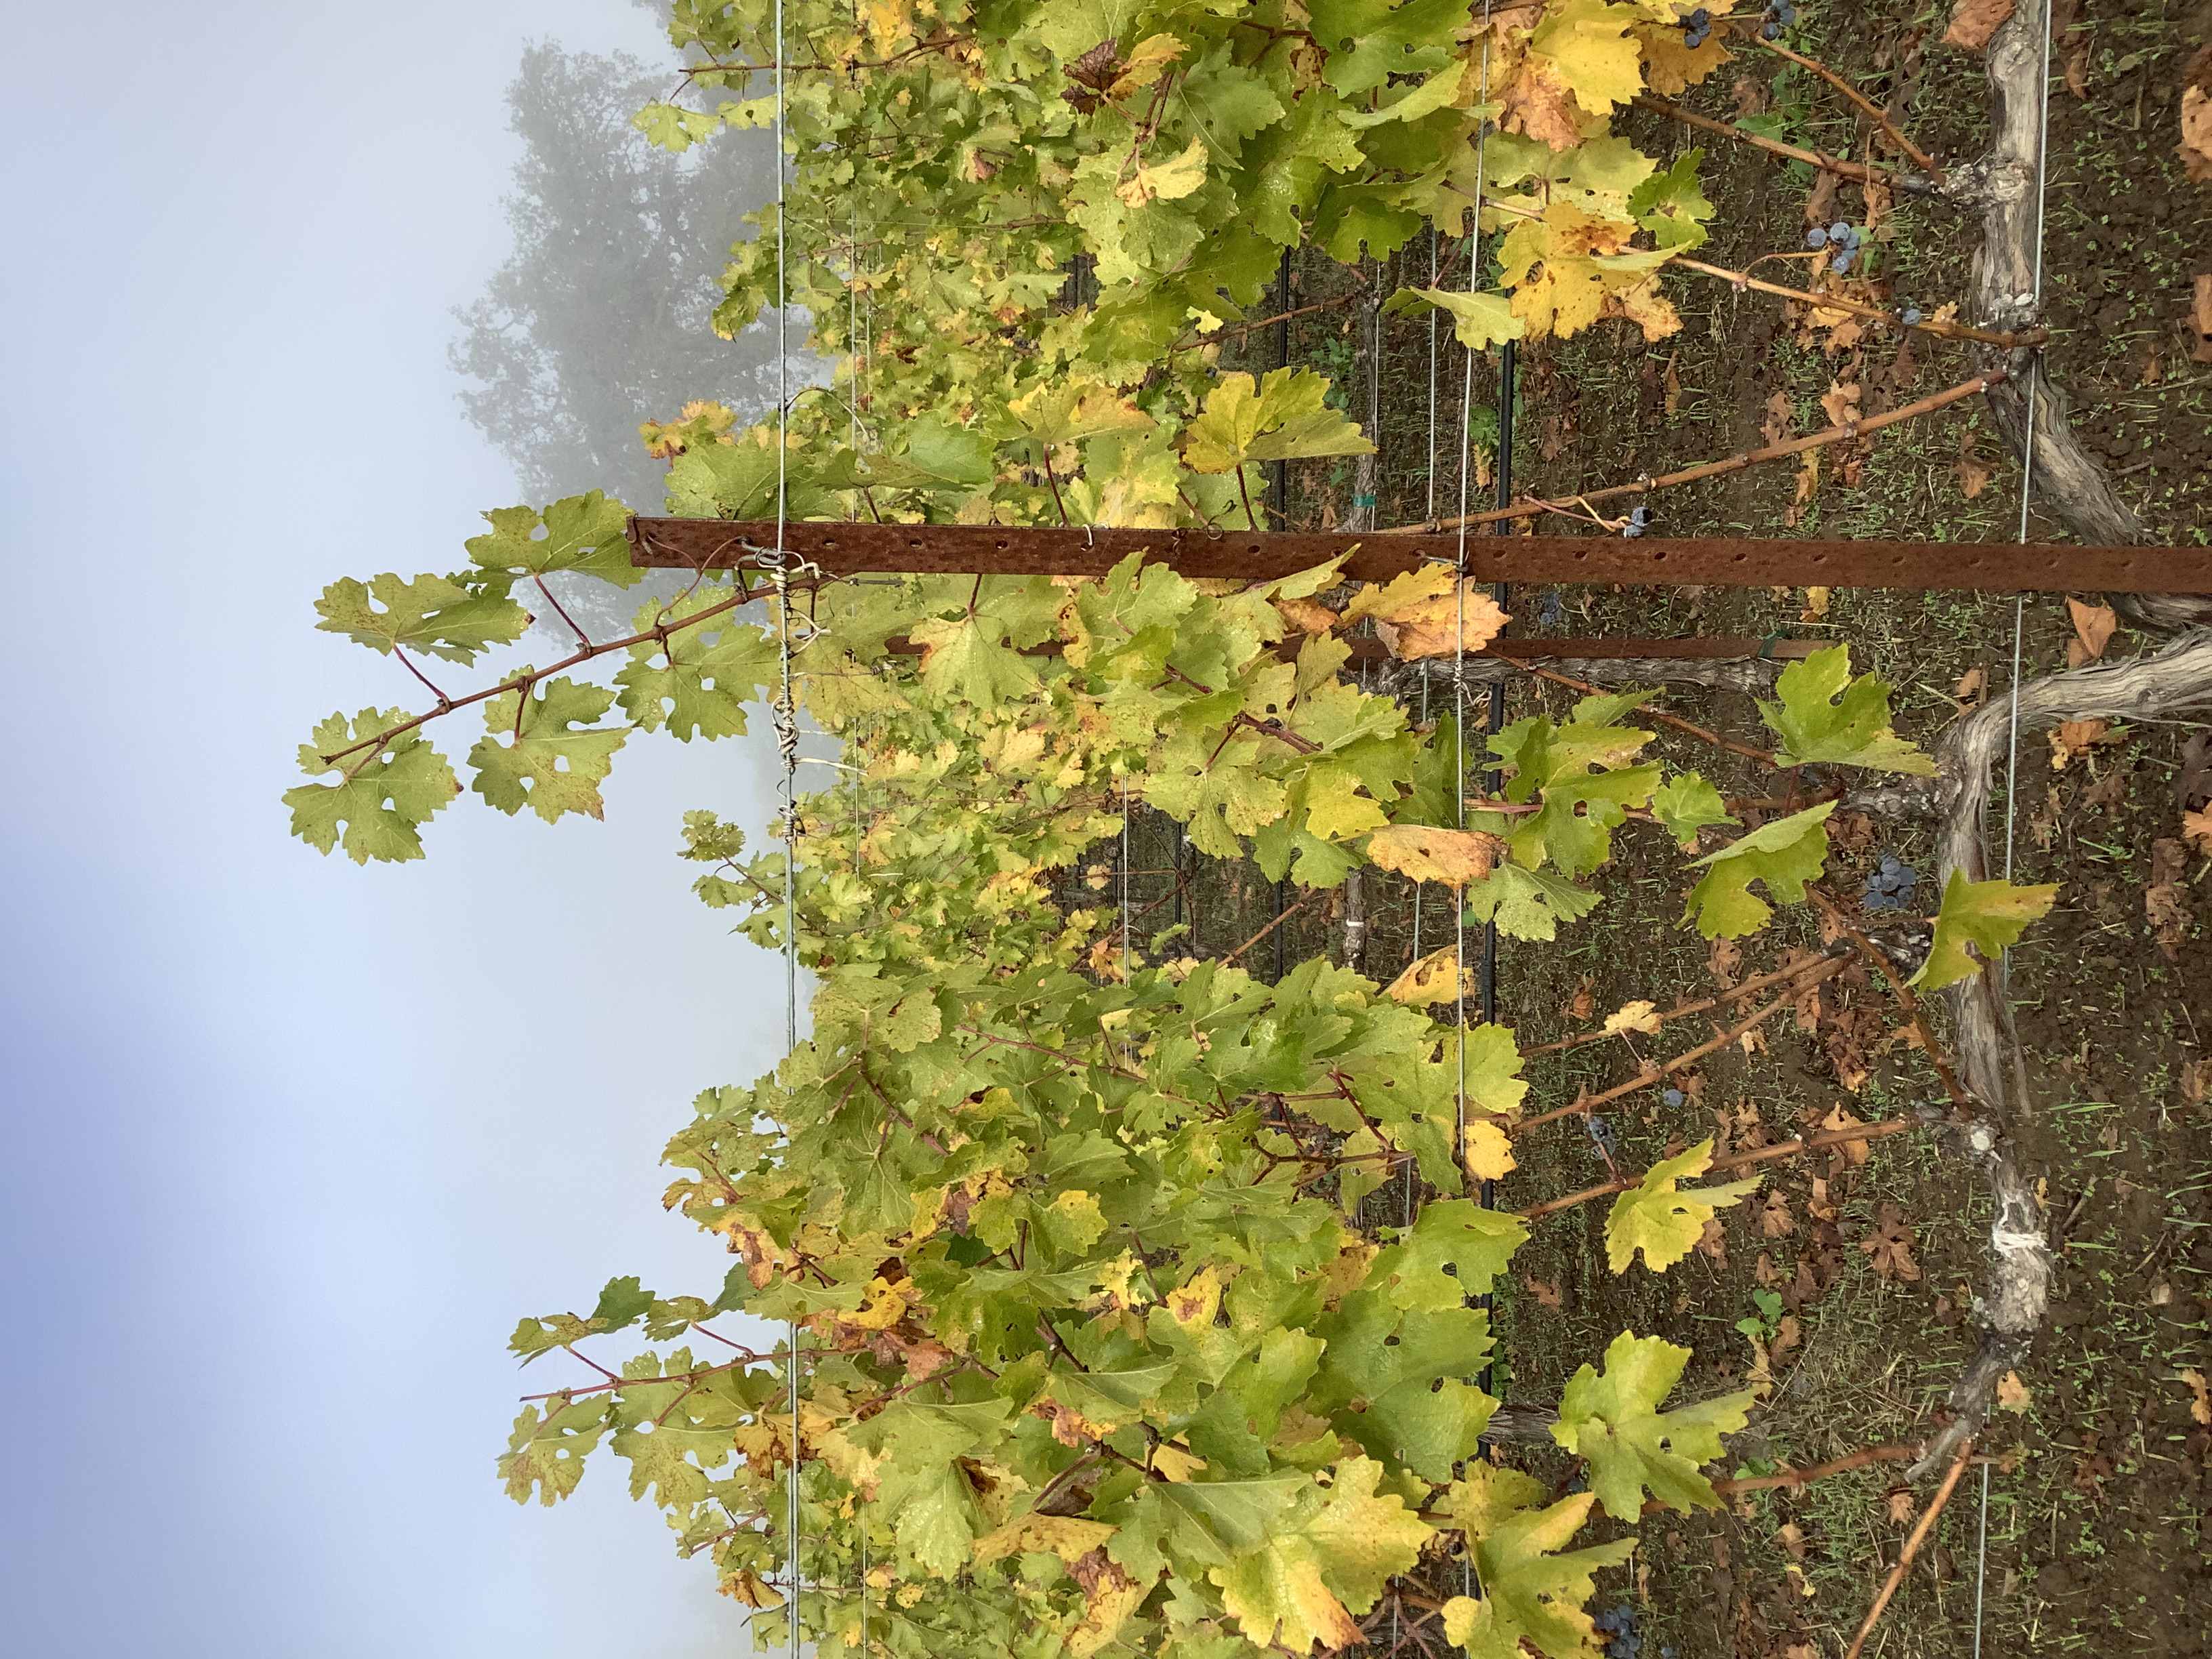
Label: No Virus